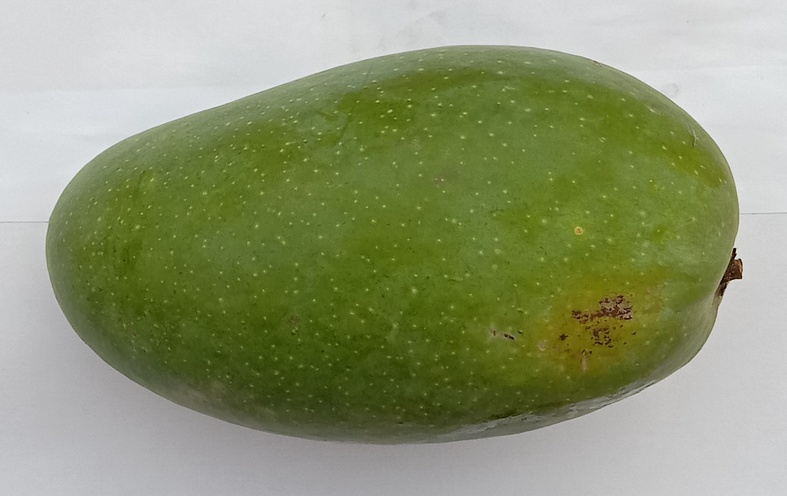
Mango variety: Dosehri